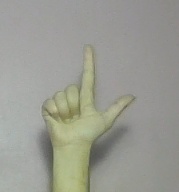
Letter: laam